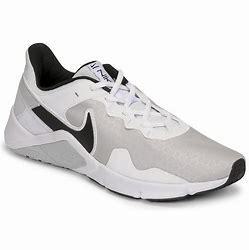
Brand: Nike
Model: Legend Essential 2